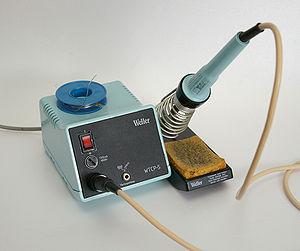
Une bobine d'étain est un petit rouleau de fil métallique utilisé pour réaliser des soudures, ou plus précisément des brasures, notamment pour connecter des composants électroniques et en plomberie.
Un fer à souder, ou plus précisément un fer à braser, est un outil chauffant permettant de réaliser une opération de brasage similaire à l'équivalent portatif de la lampe à souder à gaz.